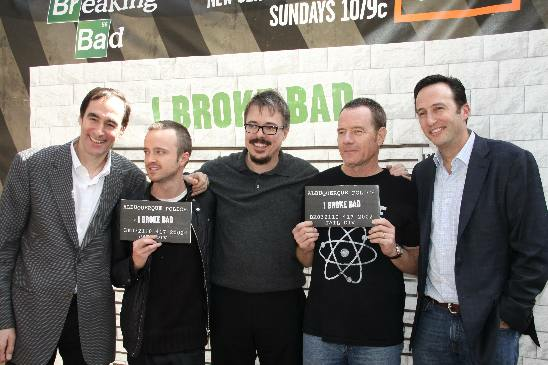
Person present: Yes